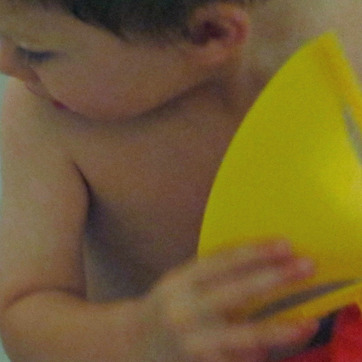
Material: skin